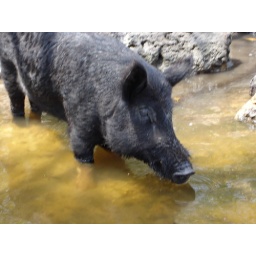
Wild pigs at an abandoned railroad bed in the Everglades